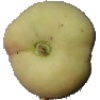
Label: Peach Flat 1